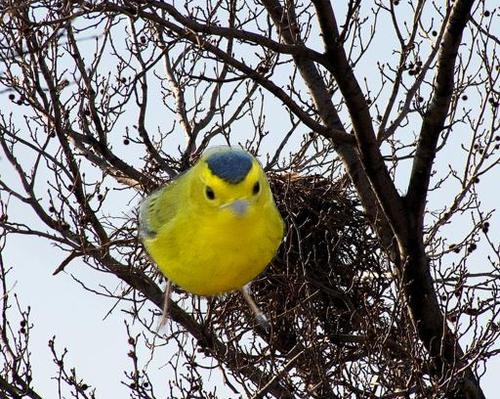
Bird species: Wilson_Warbler
Bird type: landbird
Background: land